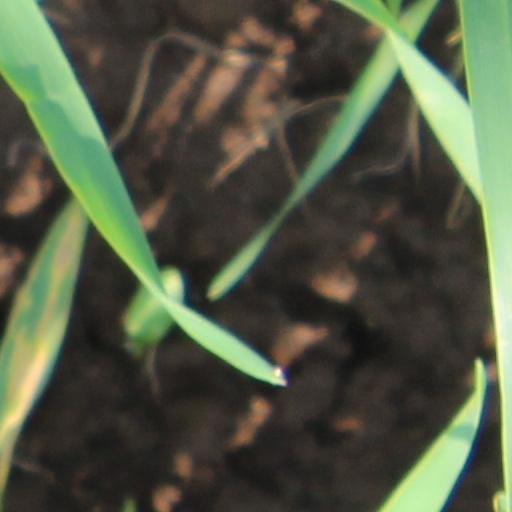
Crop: wheat